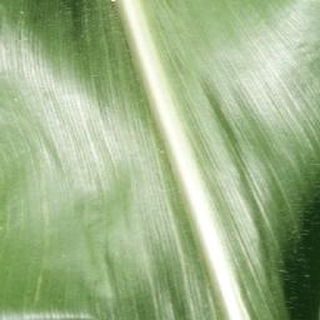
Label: healthy_corn